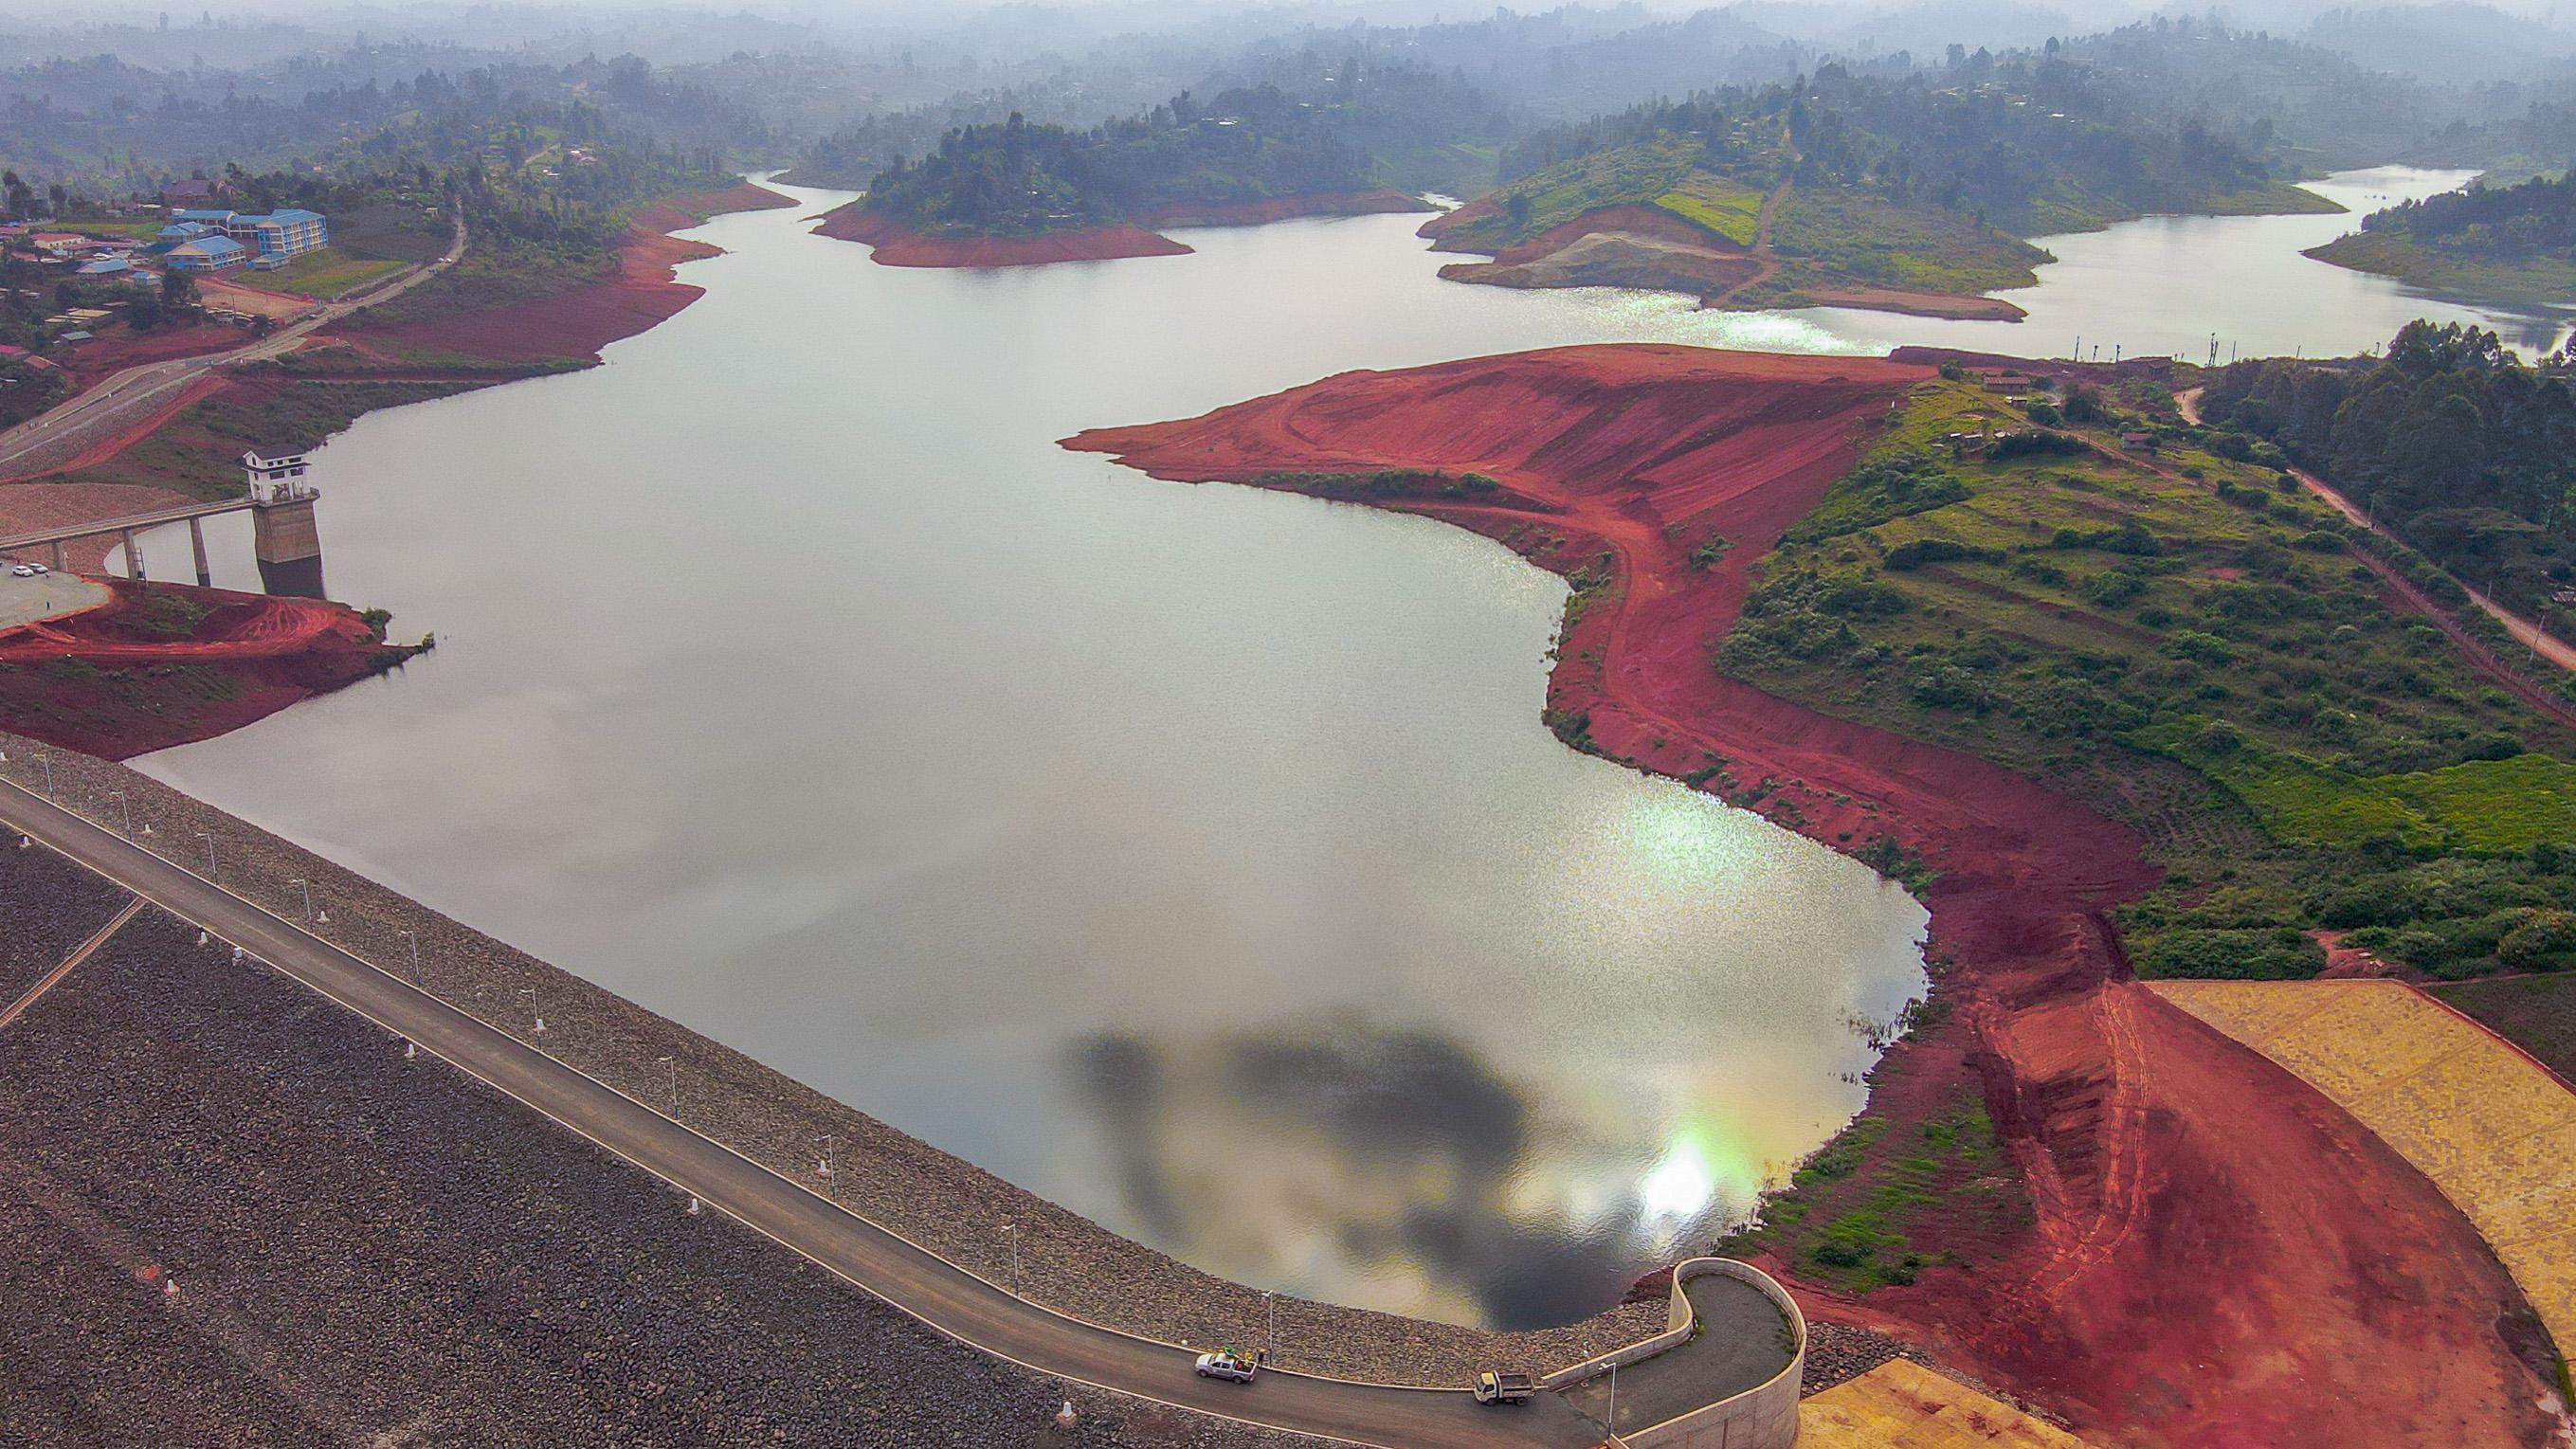
Eneo lenye mvuto wa asili, lililotawaliwa na maji pamoja na uoto wa kijani unaostawi vizuri, huonyesha uzuri wa mazingira, huvutia na kutuliza akili, pia huchangia katika uhifadhi wa viumbe hai.